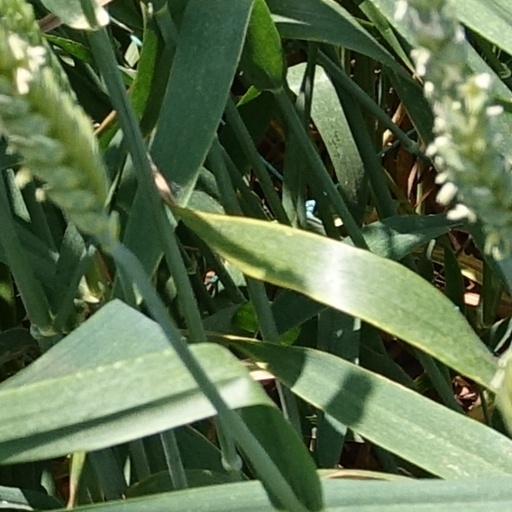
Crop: wheat